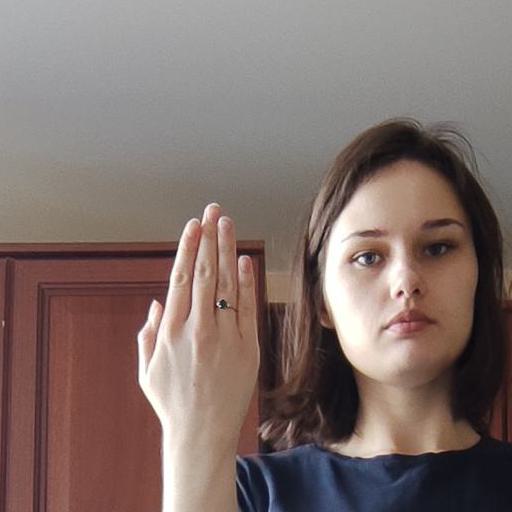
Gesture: stop_inverted